Kolping Society

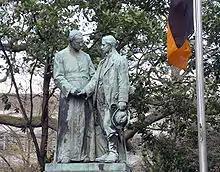
Adolph Kolping monument, Cologne

Kolping's first assignment was as a chaplain and religious education teacher in the textile-manufacturing city of Elberfeld. There a number of journeymen carpenters had founded a choral society with the aid of a teacher and the local clergy. It grew rapidly into the "Gesellenvereine" (Journeymen's Association), a young workmen's society with the acknowledged object of fostering the religious life of the members, and at the same time improving their mechanical skills. In 1847 Kolping became the president.